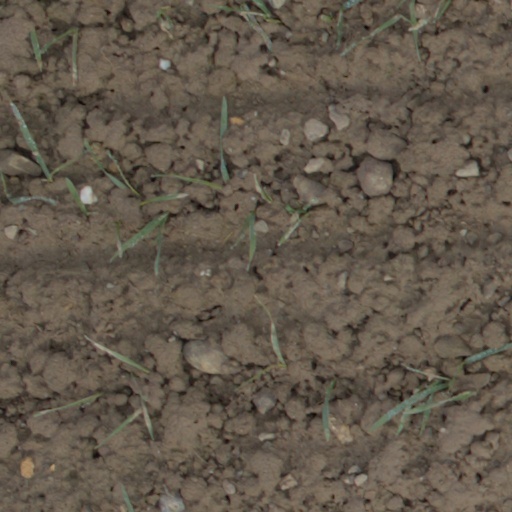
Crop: wheat